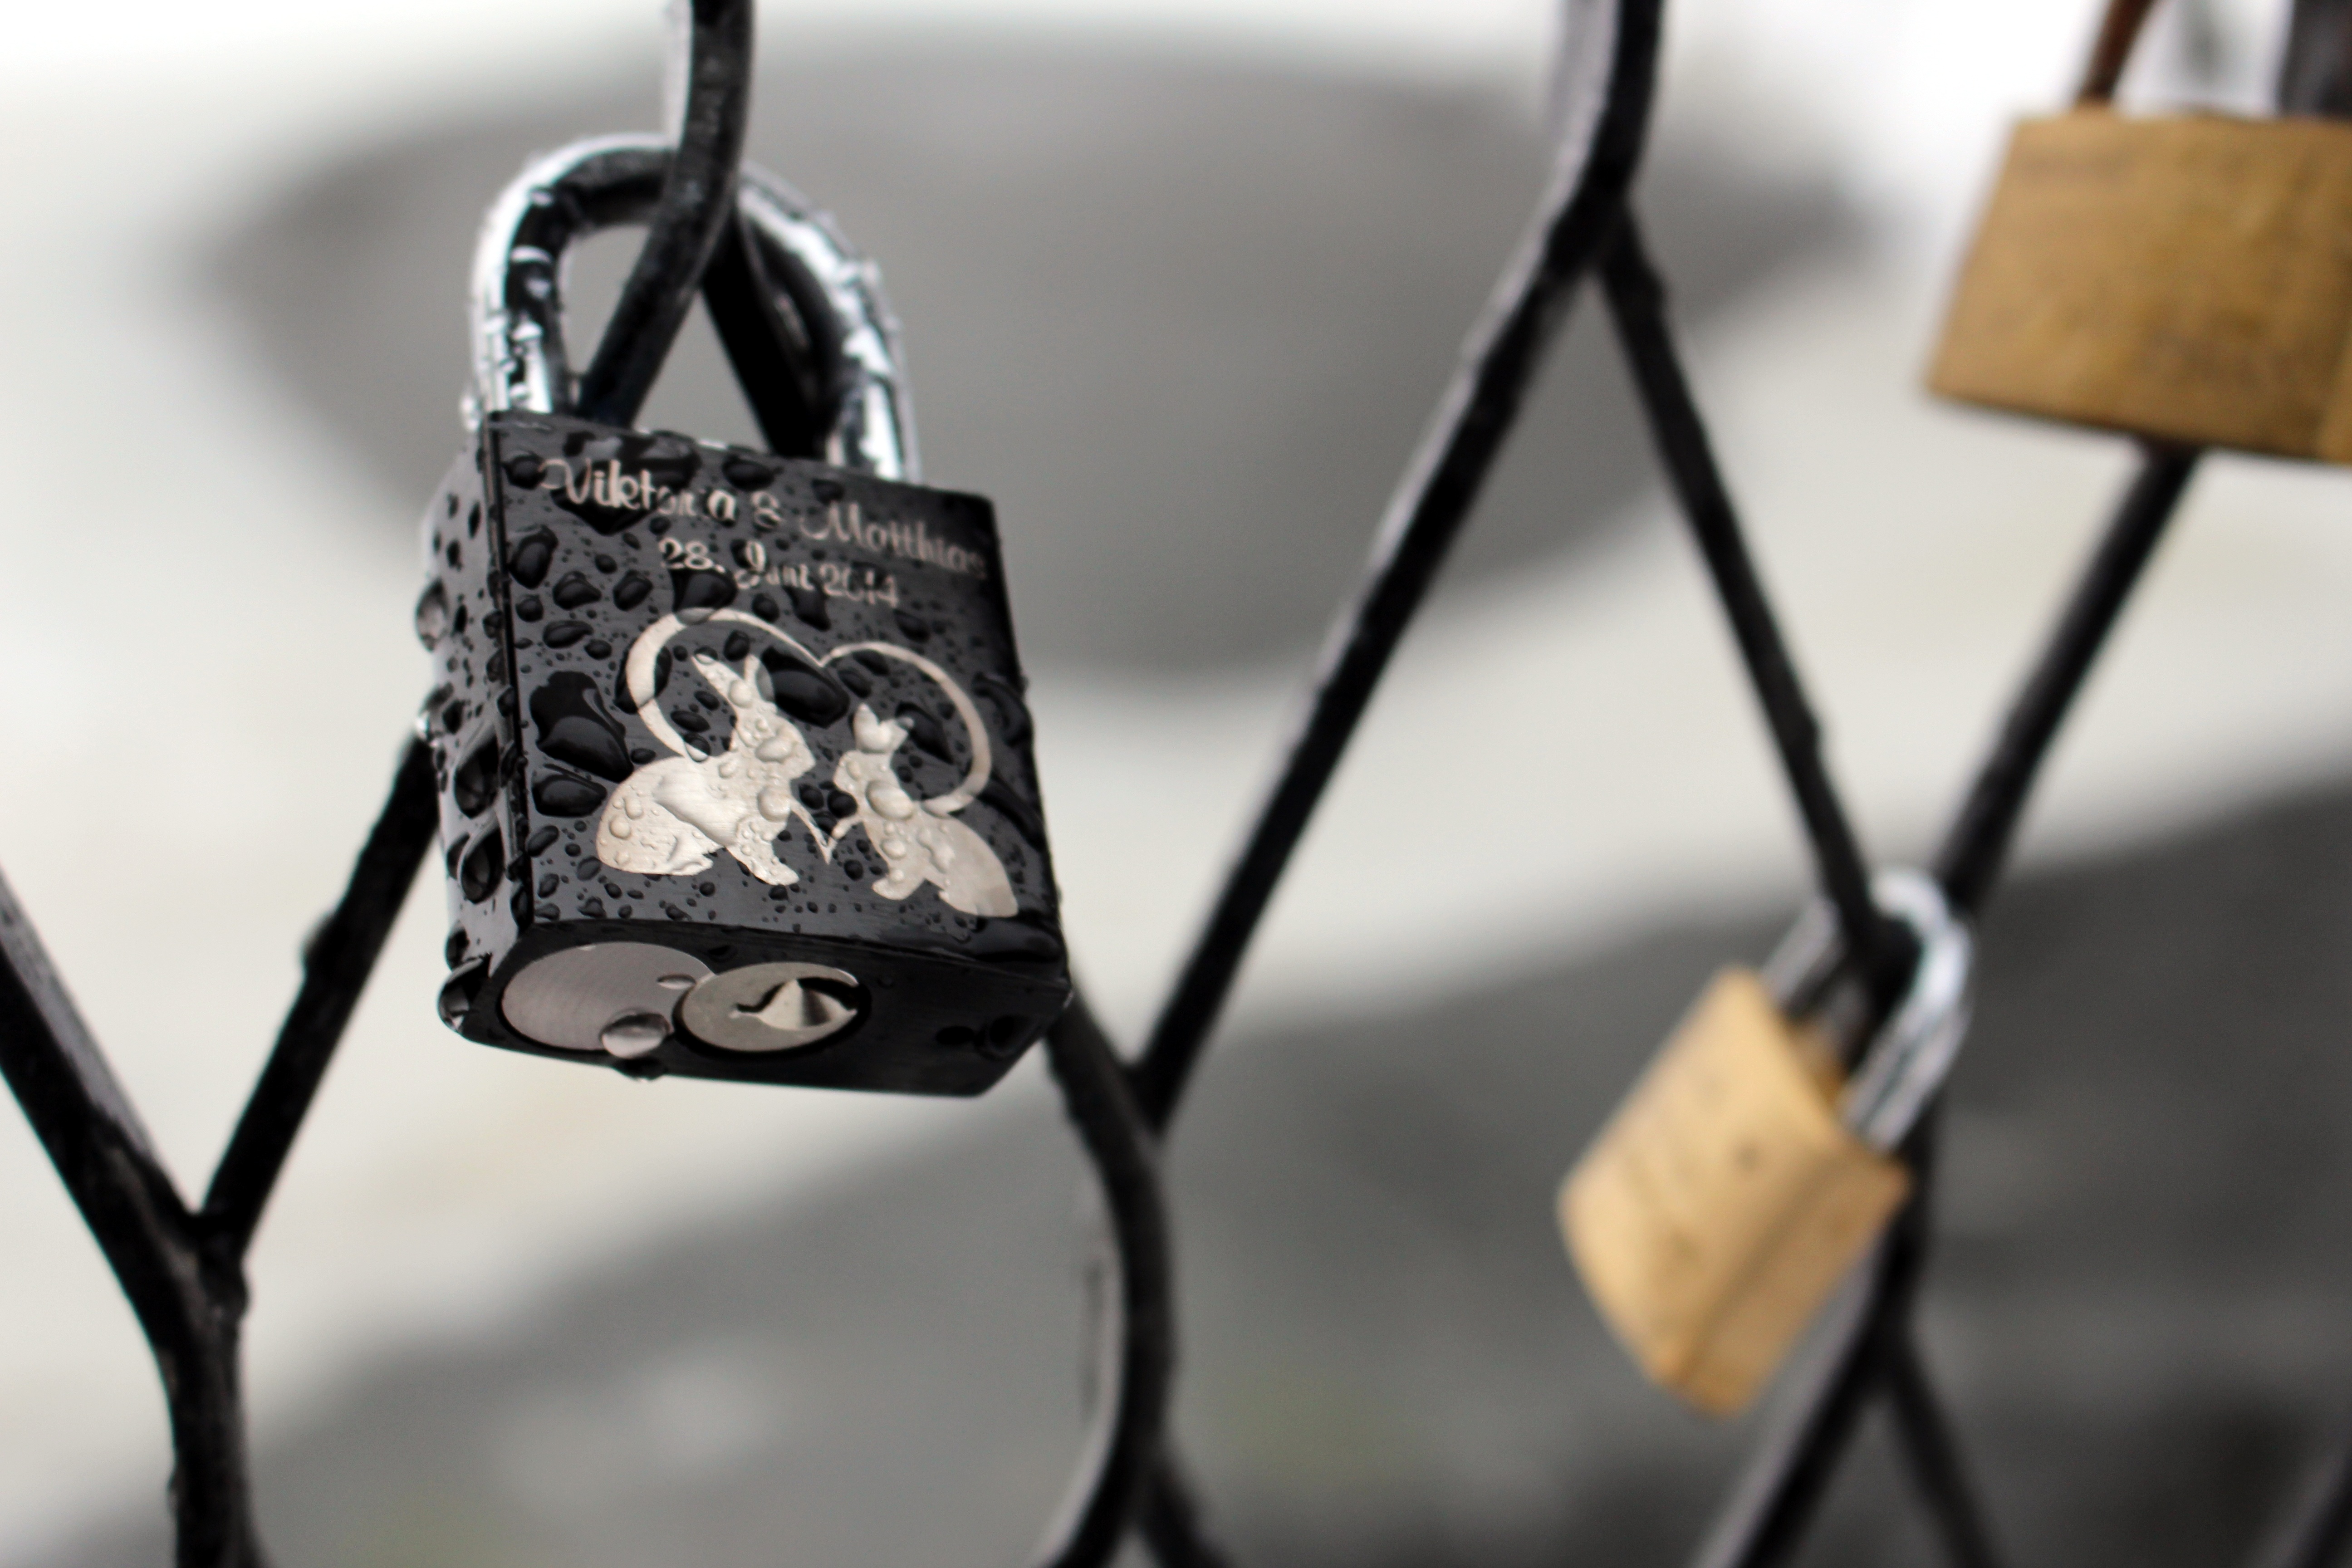
travel, love, romance, castle, lighting, product, glasses, light fixture, norway, scandinavia, oslo, visitoslo, vigeland park, alexandra gutthenbach lindau, frogner park, fashion accessory